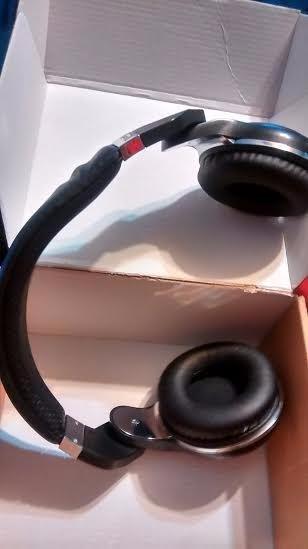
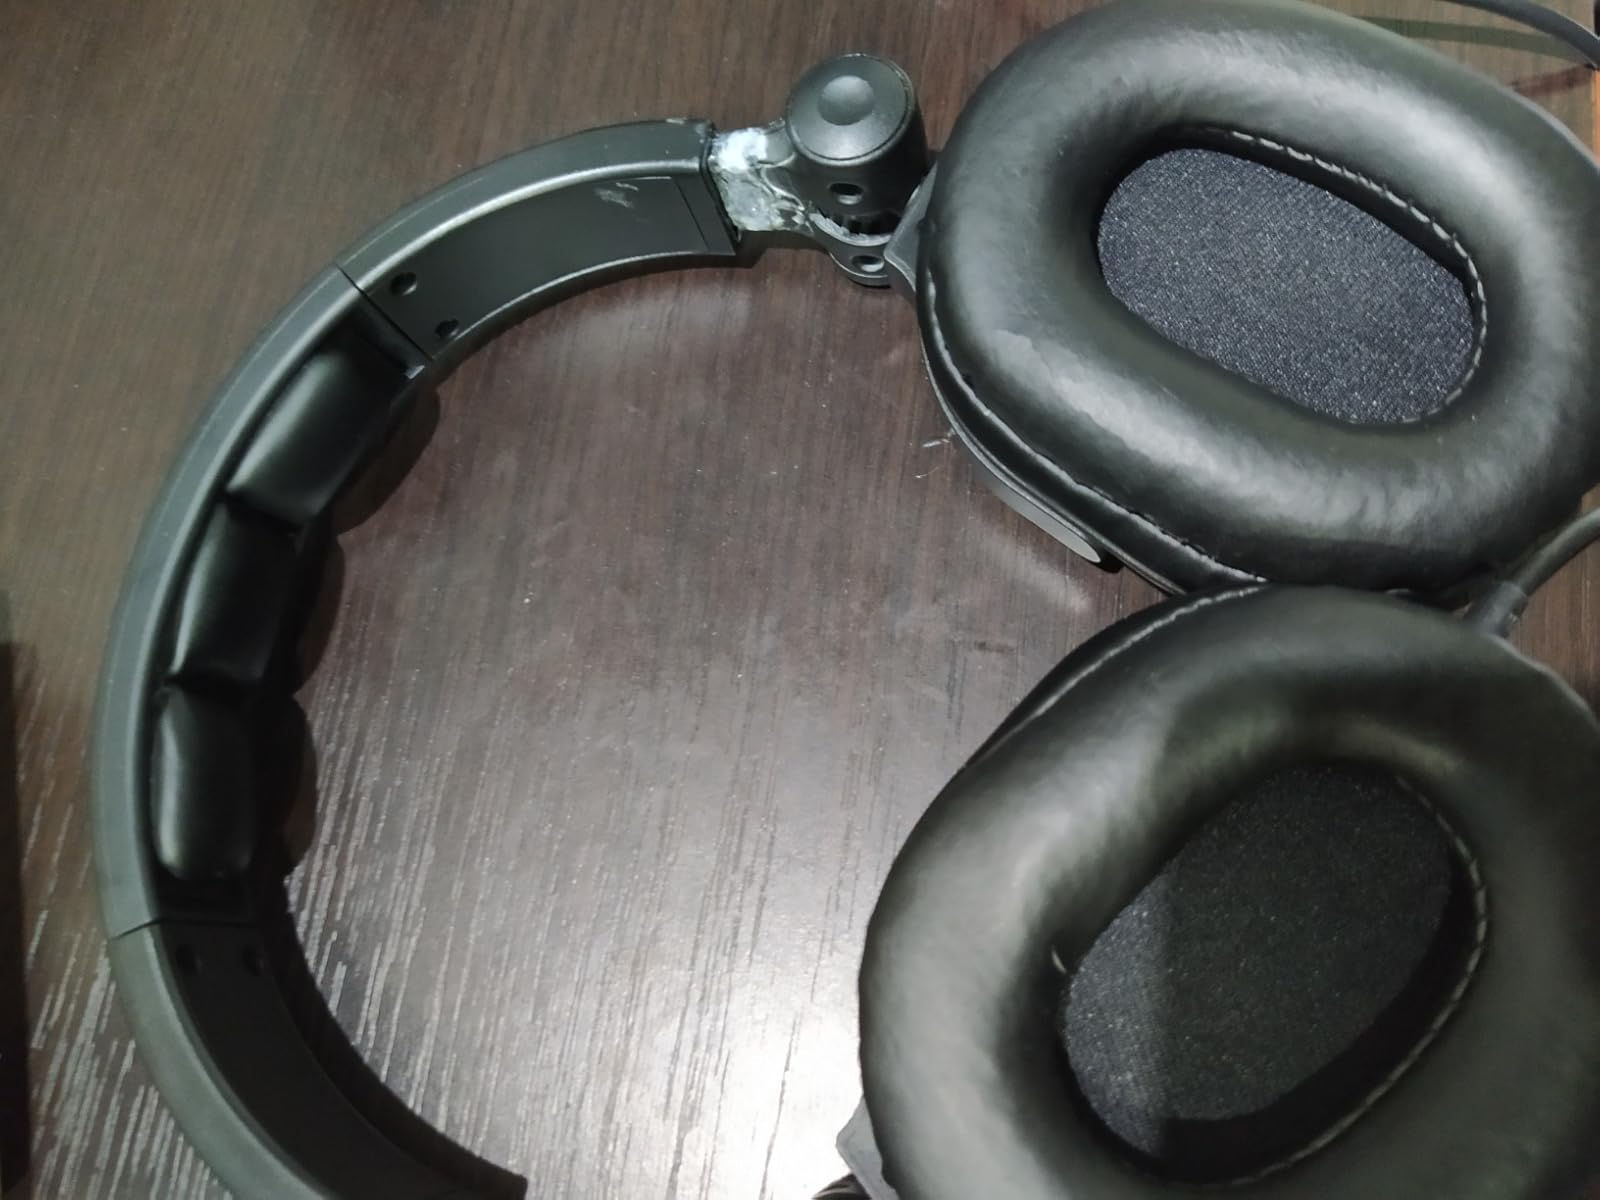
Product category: headphones
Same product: no